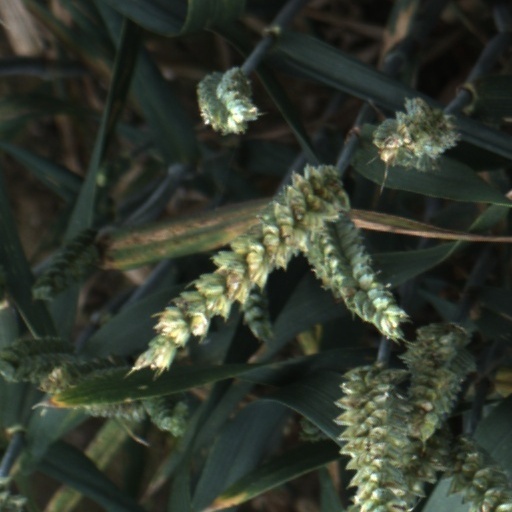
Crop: wheat